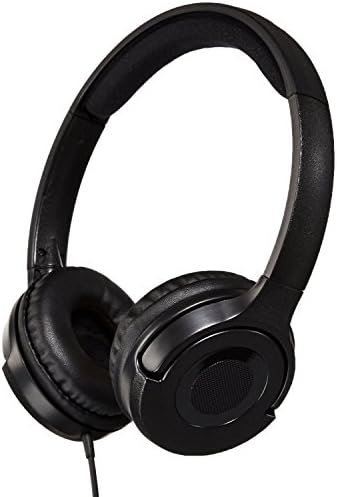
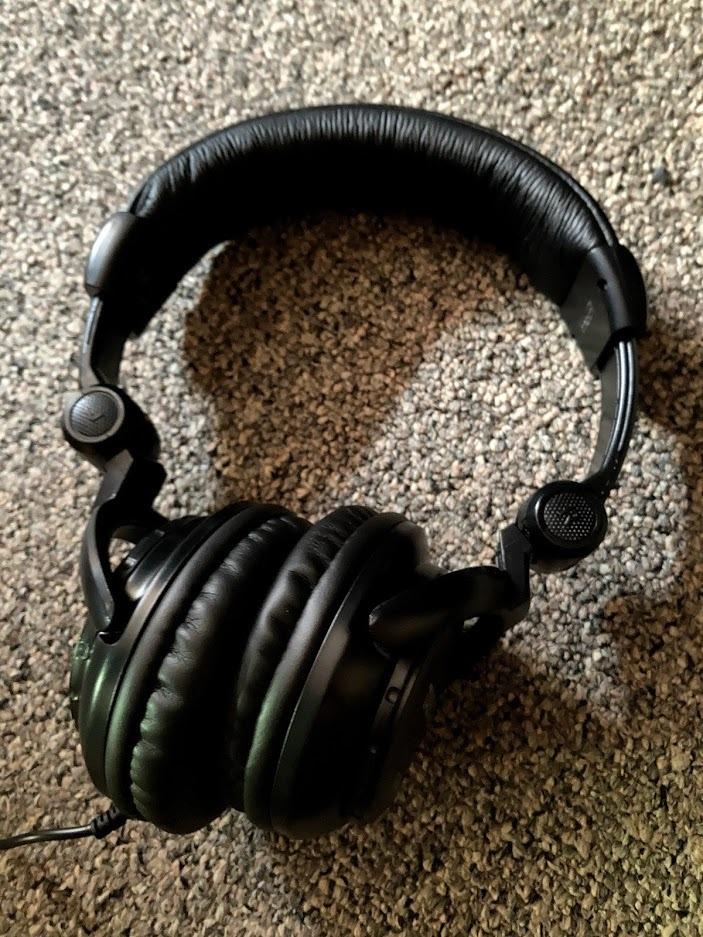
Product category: headphones
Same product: no